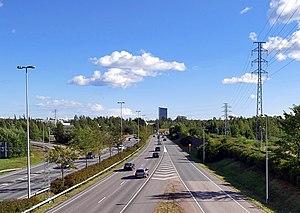
Le Kehä II ou Seututie 102 est une autoroute périphérique de la capitale finlandaise Helsinki.